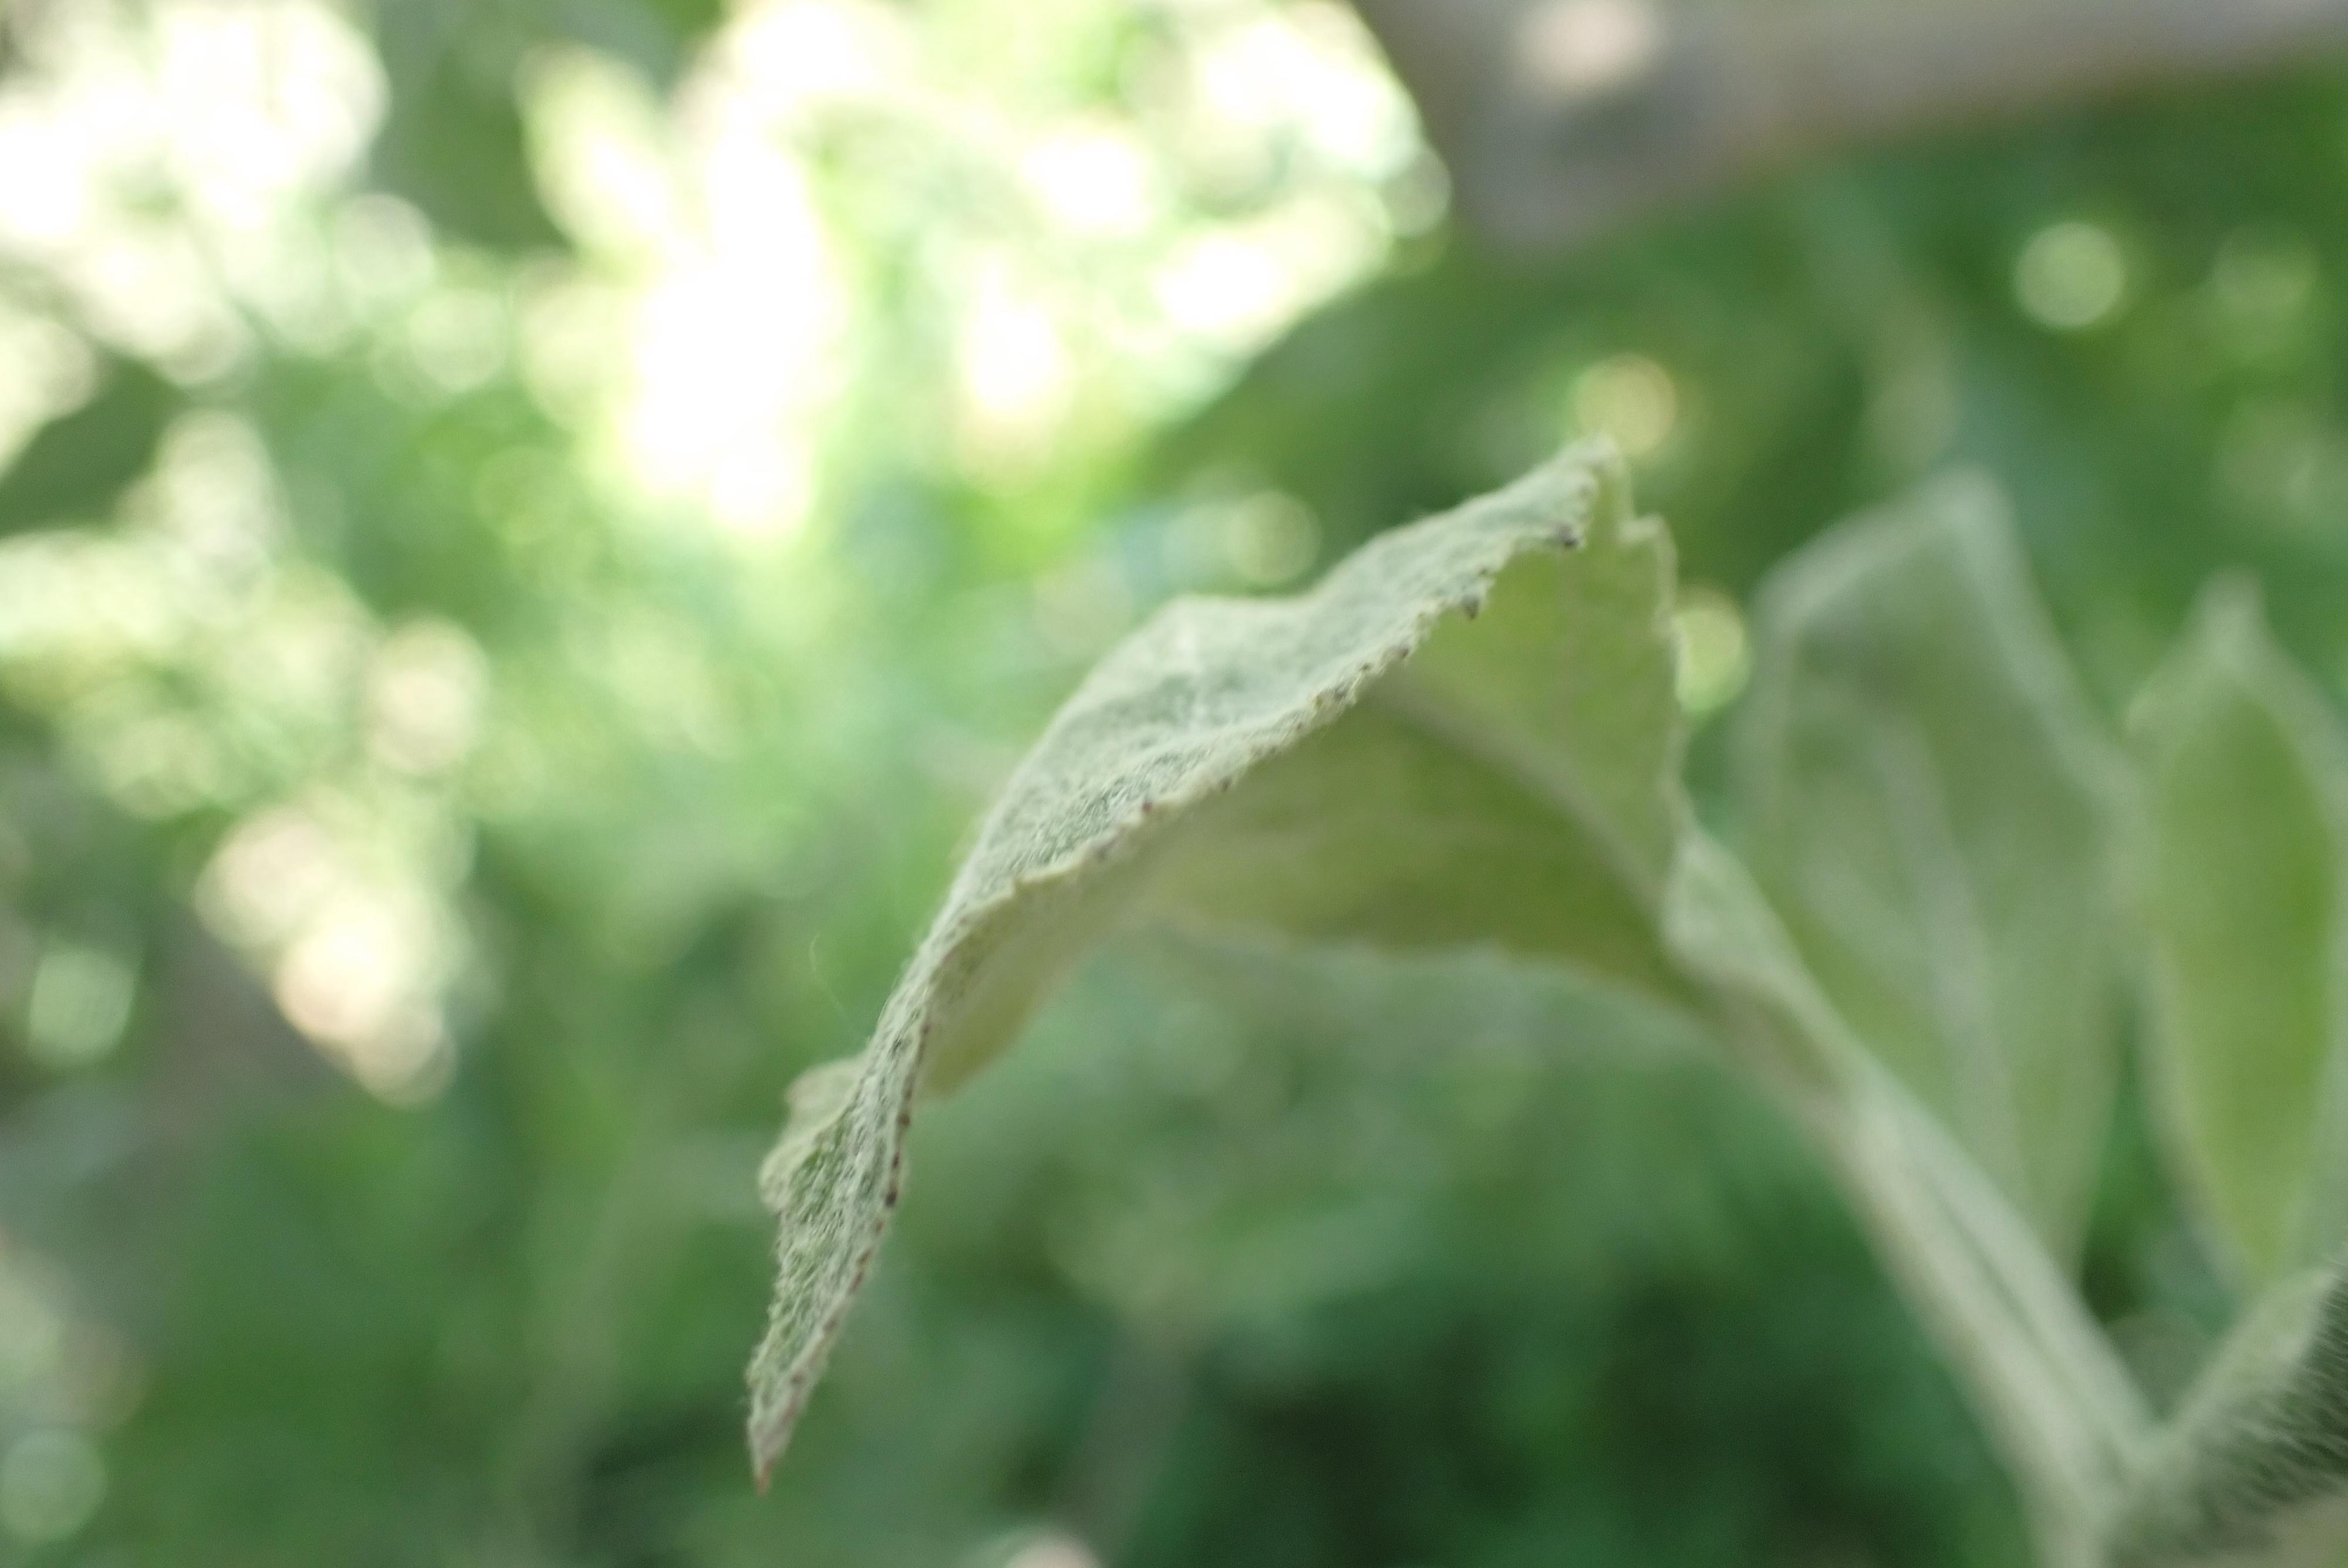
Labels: powdery_mildew